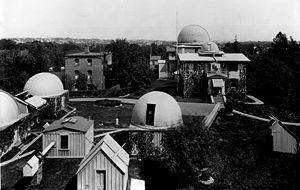
L'observatoire de l'université Harvard est une institution fondée en 1839 et gérant un complexe de bâtiments et d'instruments destinés à la recherche astronomique du département d'astronomie de l'université Harvard. Elle est située à Cambridge, dans l'État du Massachusetts, aux États-Unis.